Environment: real
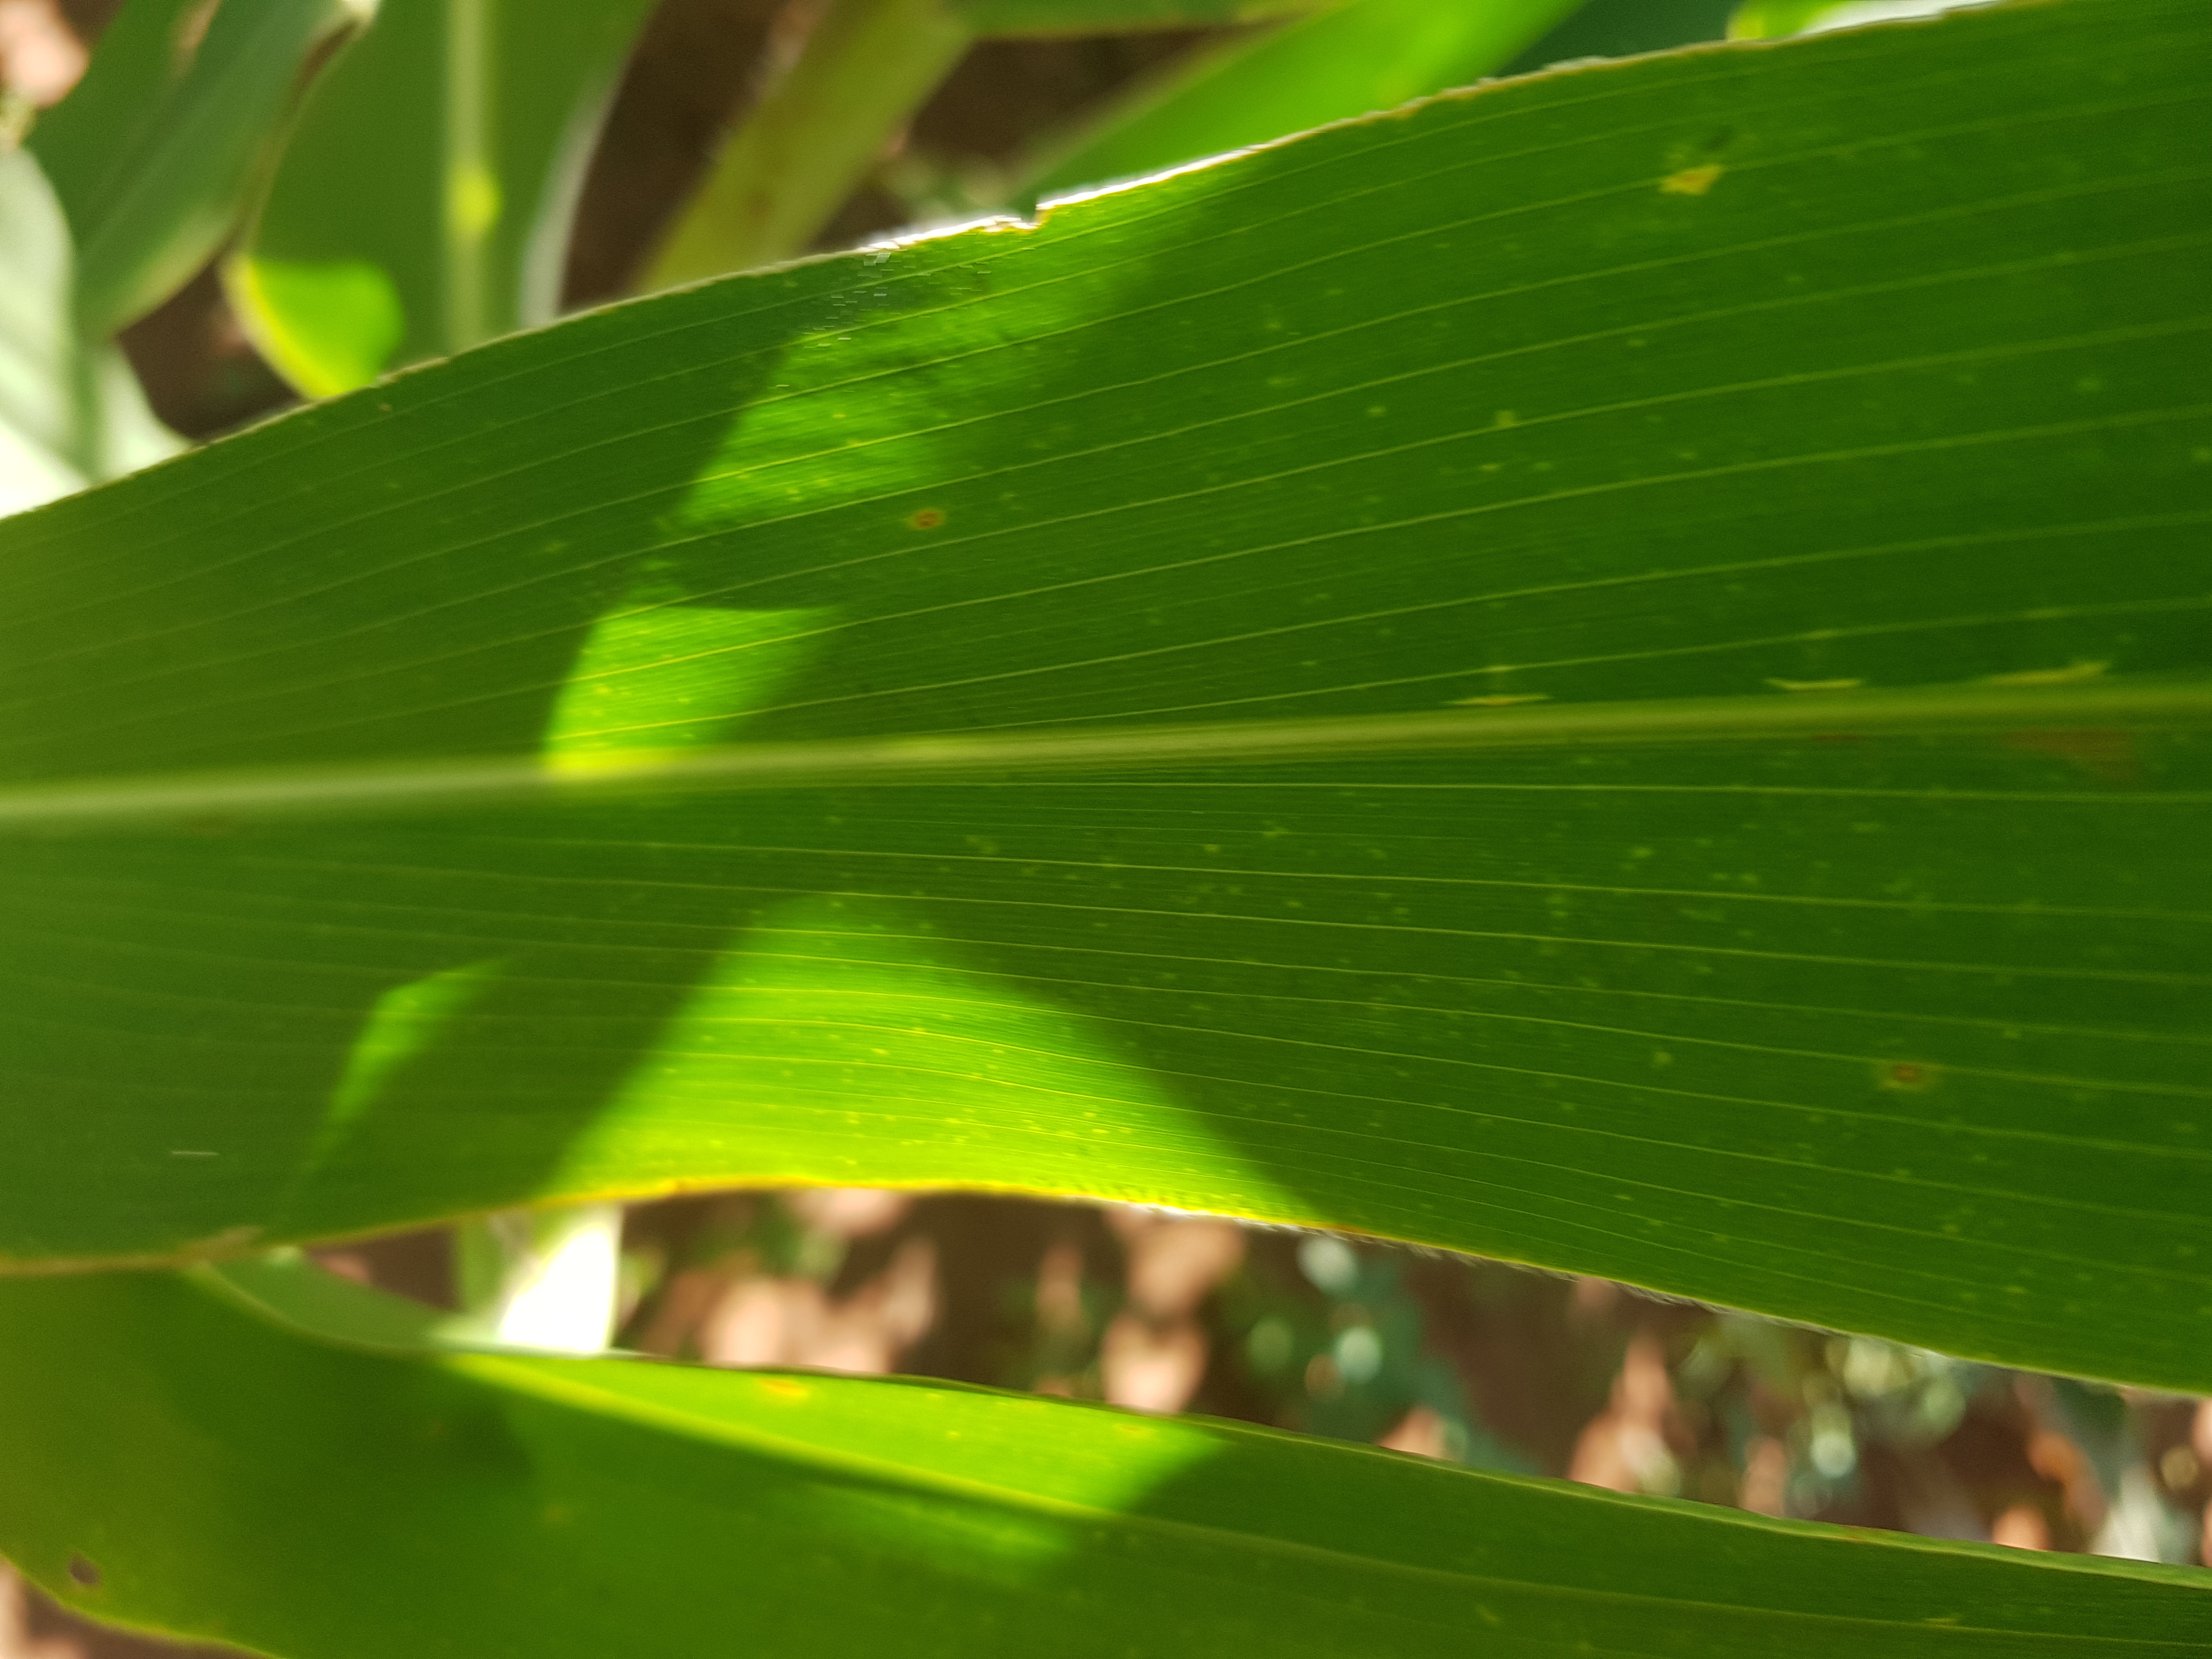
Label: gray_leaf_spot